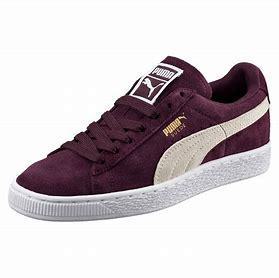
Brand: Puma
Model: Suede Classic